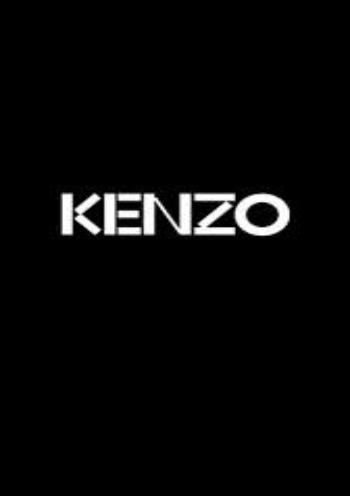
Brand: Kenzo
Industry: Clothes